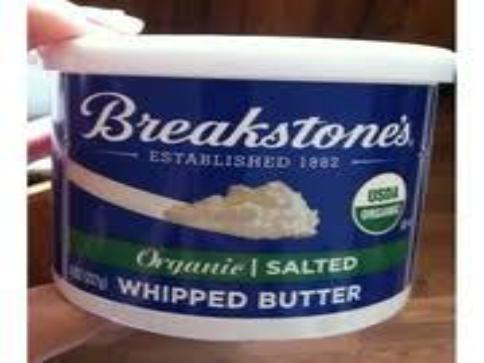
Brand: Breakstone's
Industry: Food